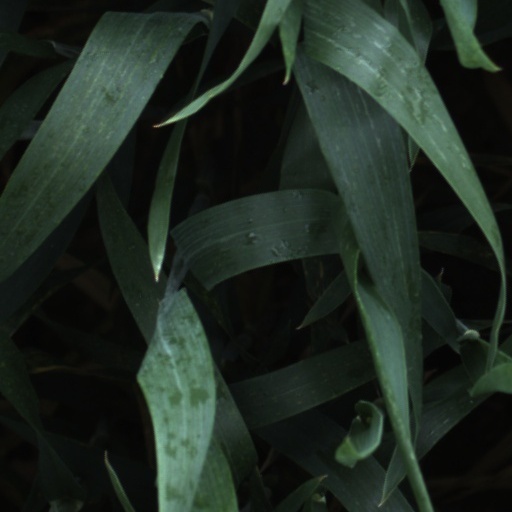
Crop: wheat